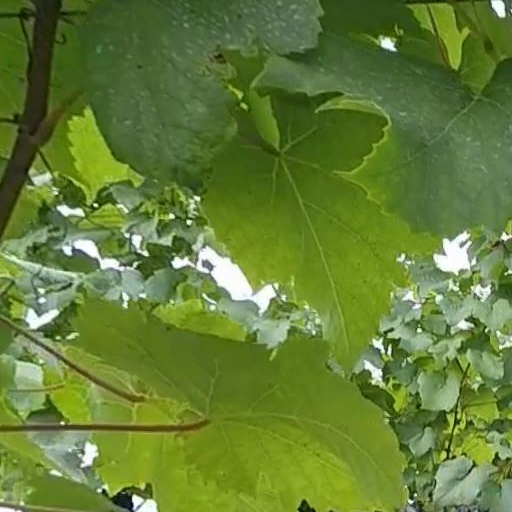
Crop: grape